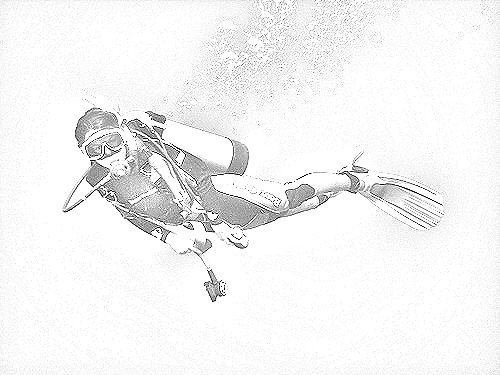
Portrait style: Sketch Portrait